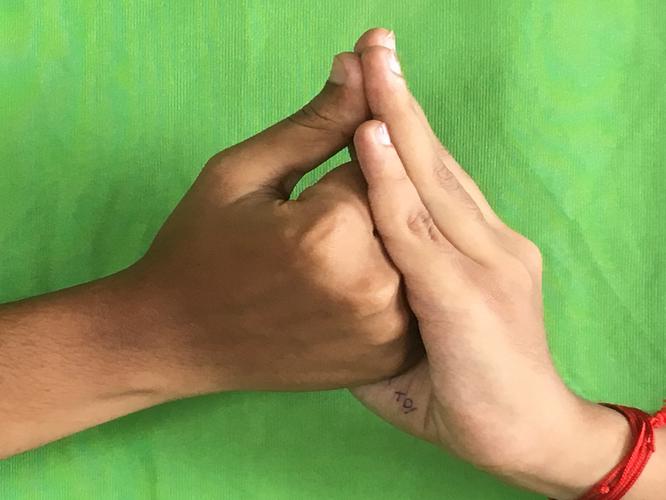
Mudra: Shanka
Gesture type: double_hand